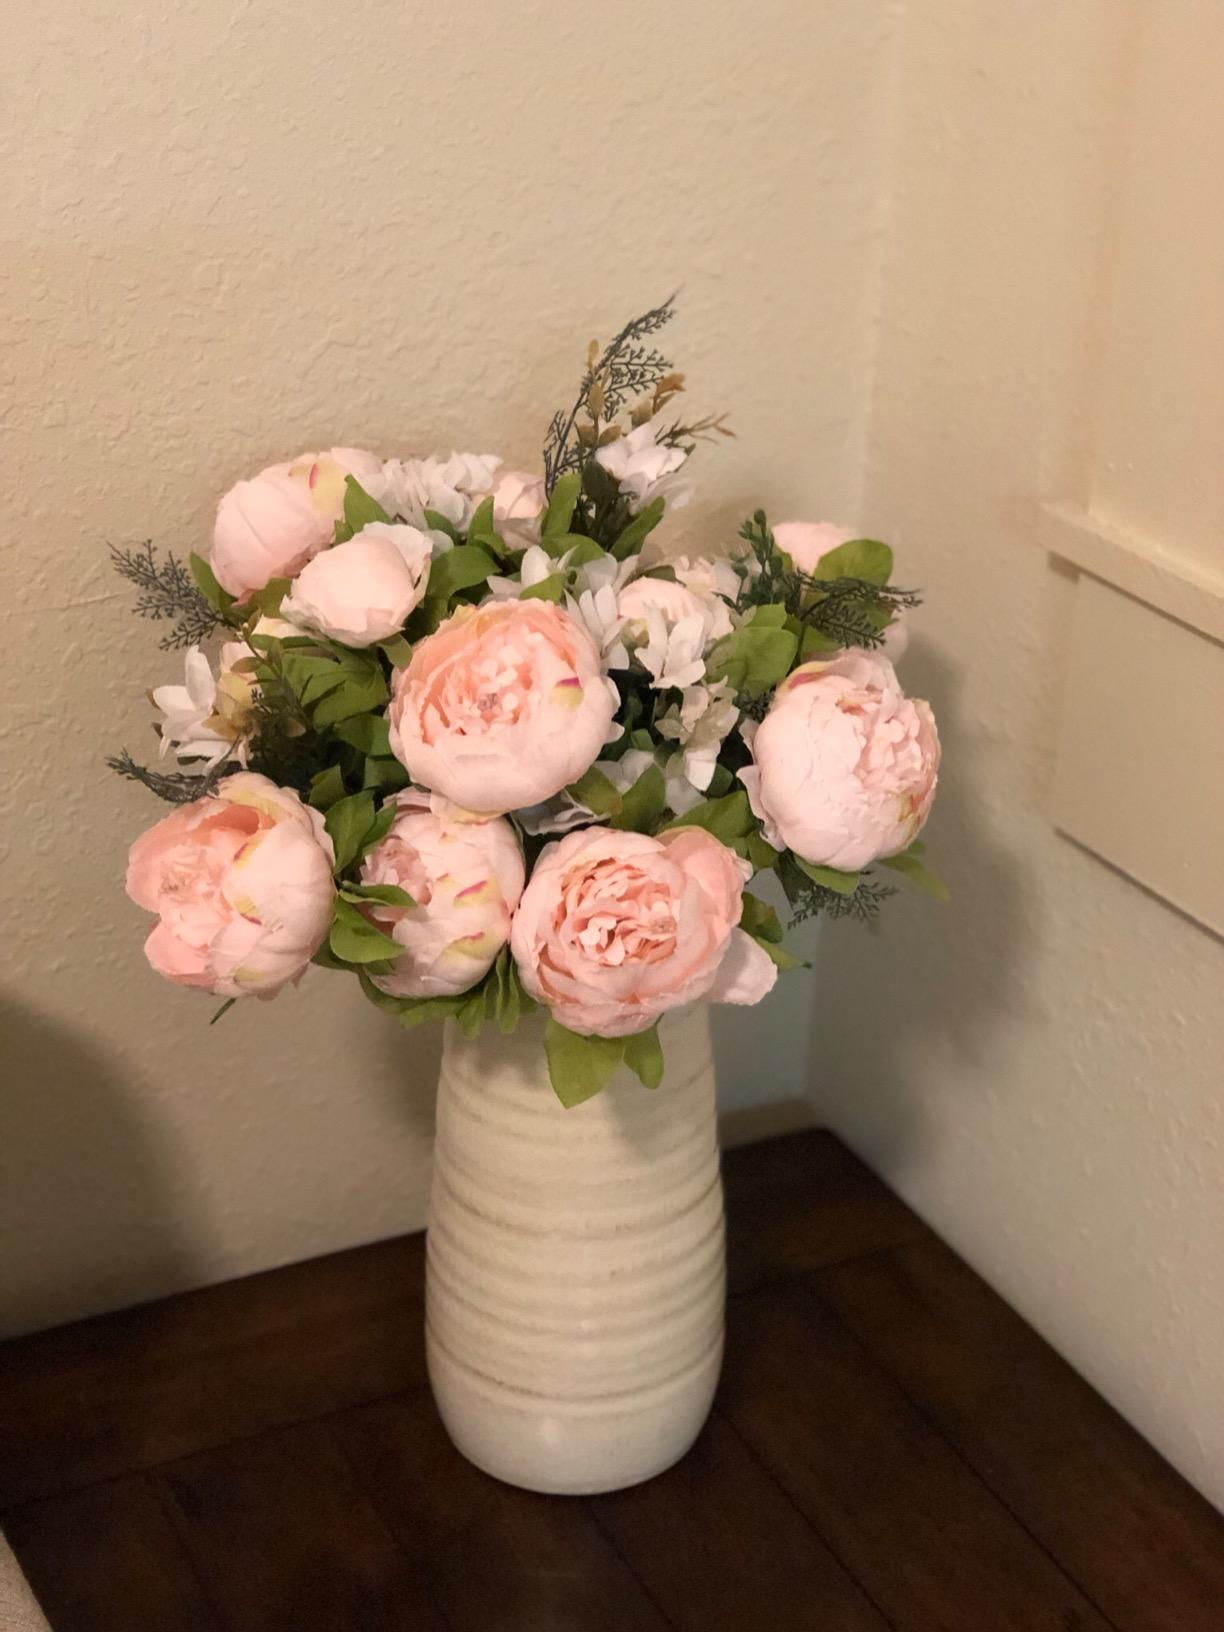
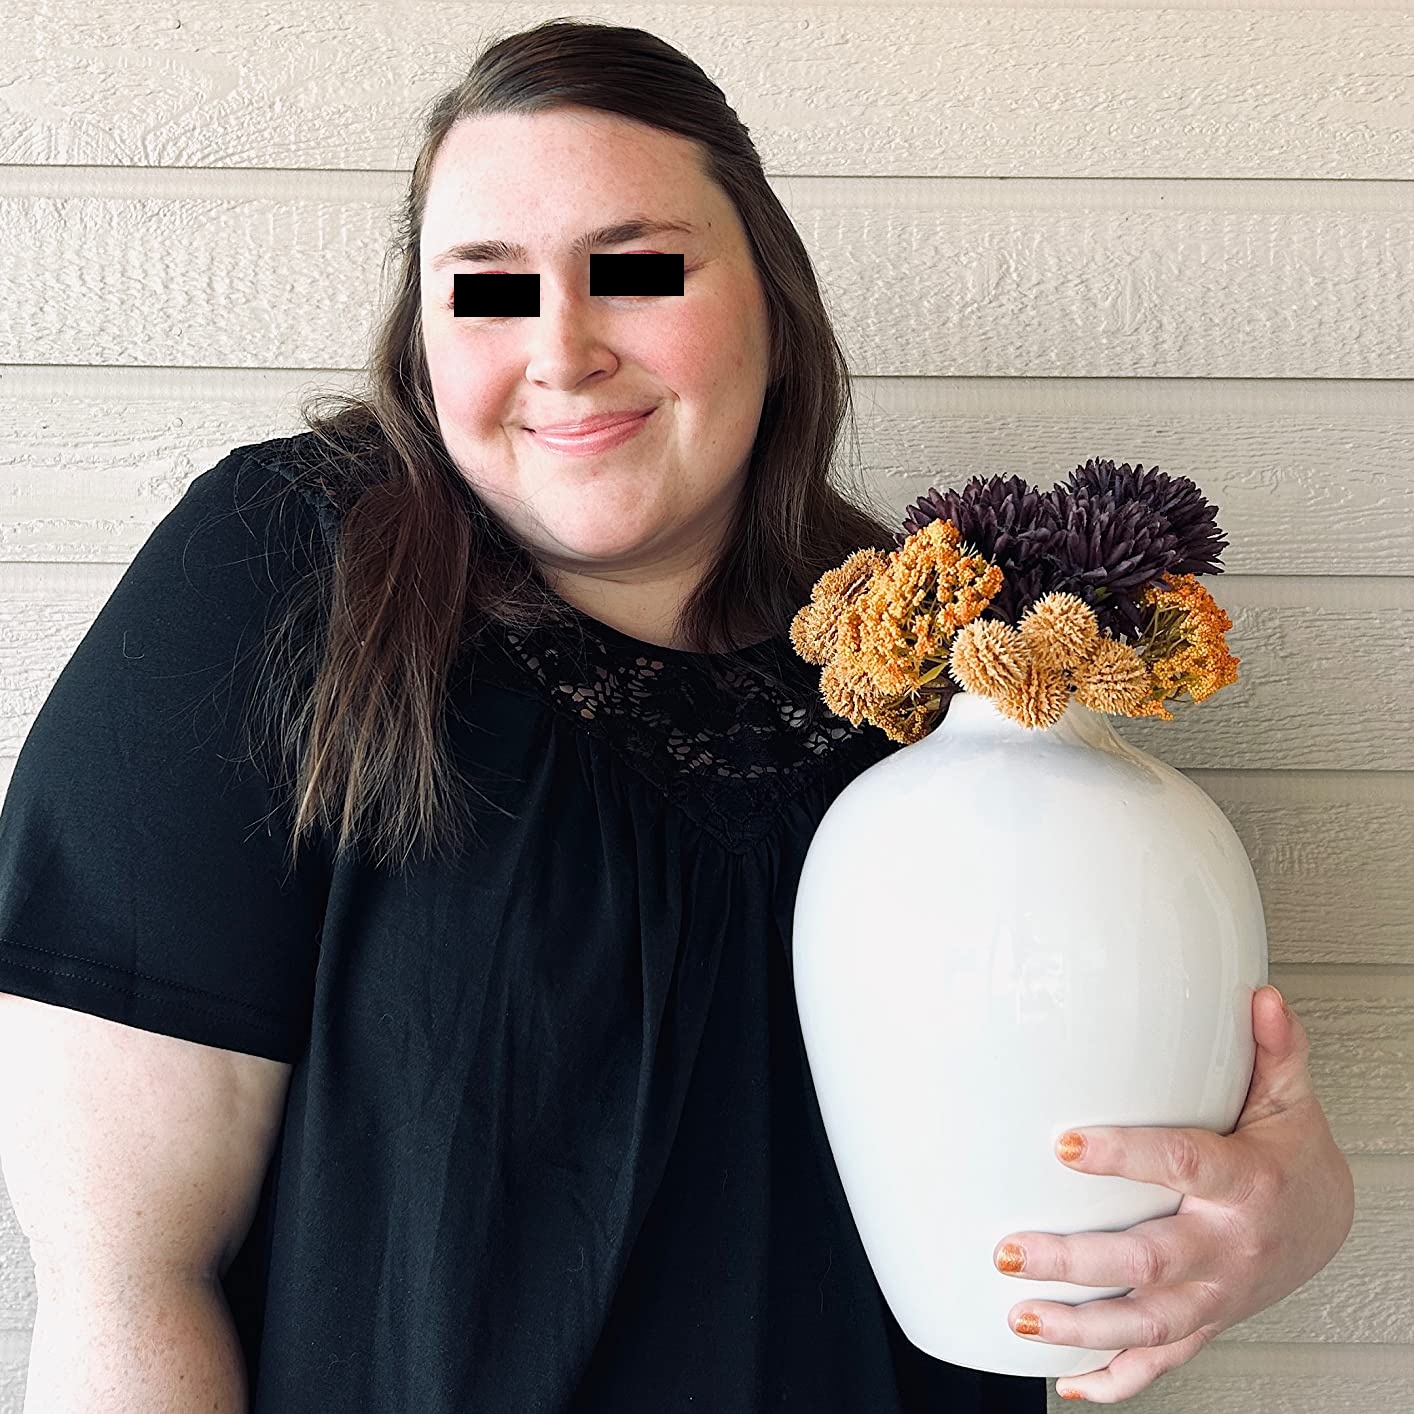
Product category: vase
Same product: no